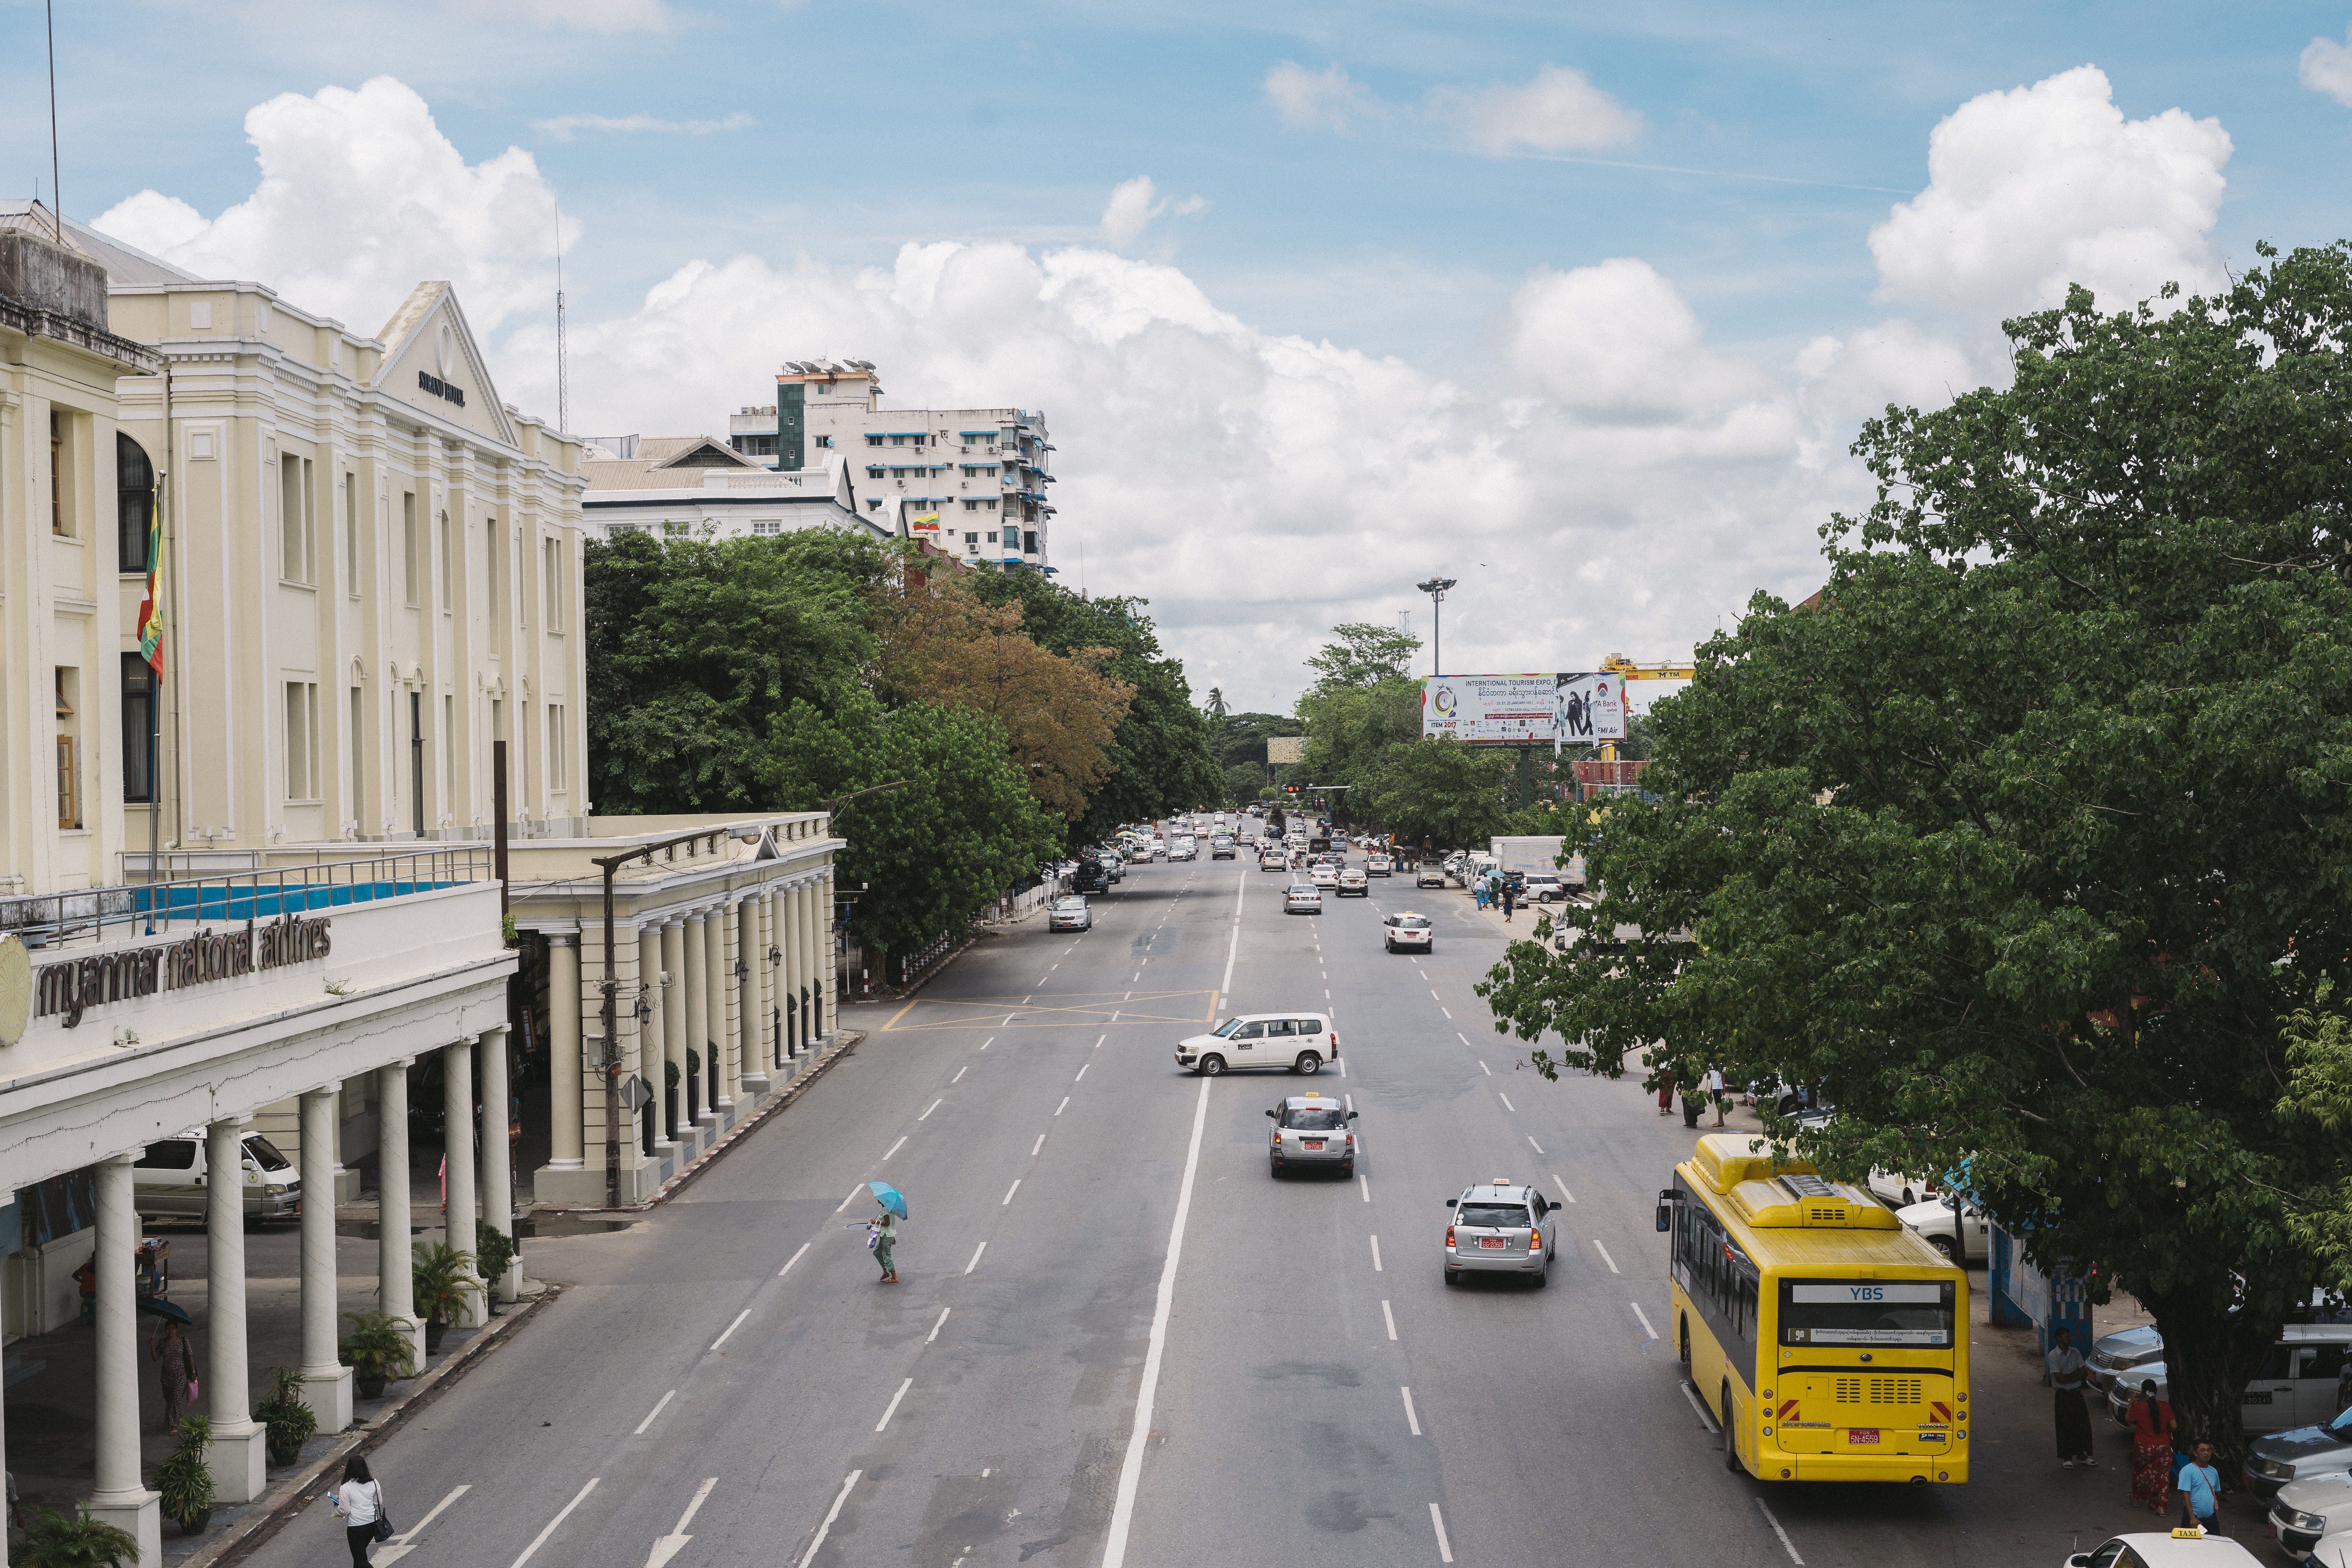
lane, thoroughfare, road, urban area, metropolitan area, transport, town, city, neighbourhood, street, traffic, human settlement, mode of transport, infrastructure, vehicle, asphalt, downtown, highway, building, architecture, residential area, road surface, metropolis, urban design, bus, freeway, nonbuilding structure, compact car, pedestrian, shoulder, mixed use, suburb